Andrena hattorfiana

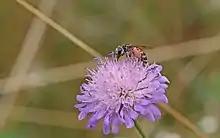
Large Scabious Mining Bee ("Andrena hattorfiana"), Hohenwart, Germany, July 2021

The adults grow up to long. They have a black-brown body with sparse light hair, while the first and the second abdominal segment are reddish. The females have a pollen basket of curved hairs on the sides of the thorax.